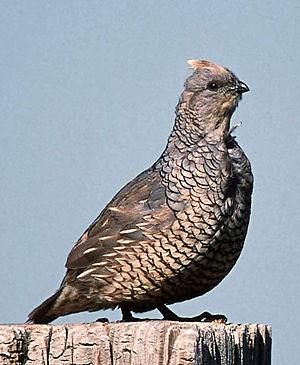
Le Colin écaillé est une espèce d'oiseaux galliformes de la famille des Odontophoridae.